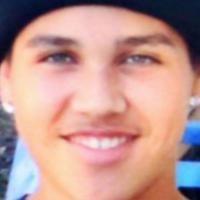
Age group: age 11-20